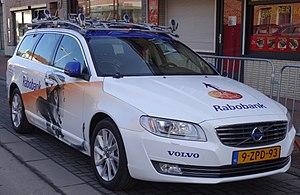
Reportage réalisé le mercredi 4 mars à l'occasion du départ du Samyn des Dames 2015 et du Samyn 2015 à Quaregnon, Belgique.